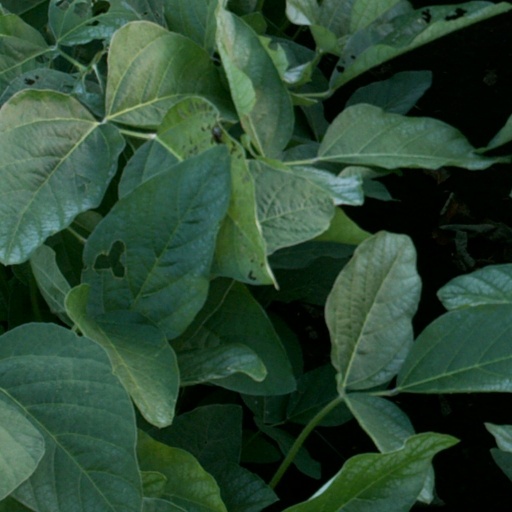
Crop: soybean